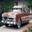
Label: automobile